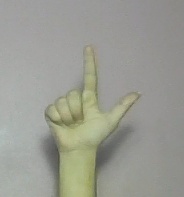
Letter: laam